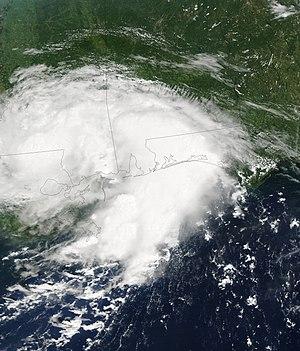
Bertha fut la seconde tempête tropicale durant la Saison cyclonique 2002 dans l'océan Atlantique nord. Ce fut l'un des rares cyclone tropical à frapper la Louisiane et le Texas, avec la tempête Allison en 2001 et l’ouragan Fern en 1971.